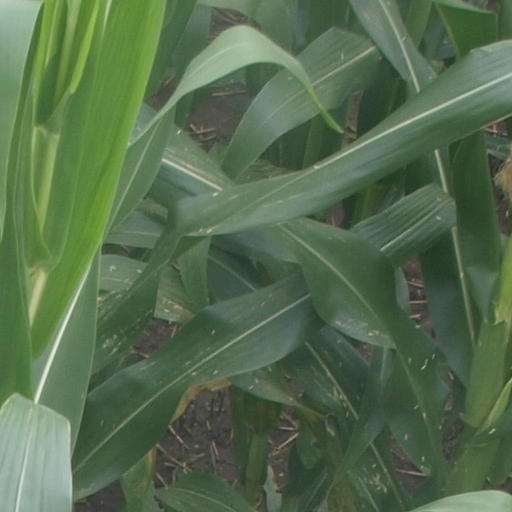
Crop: maize; corn